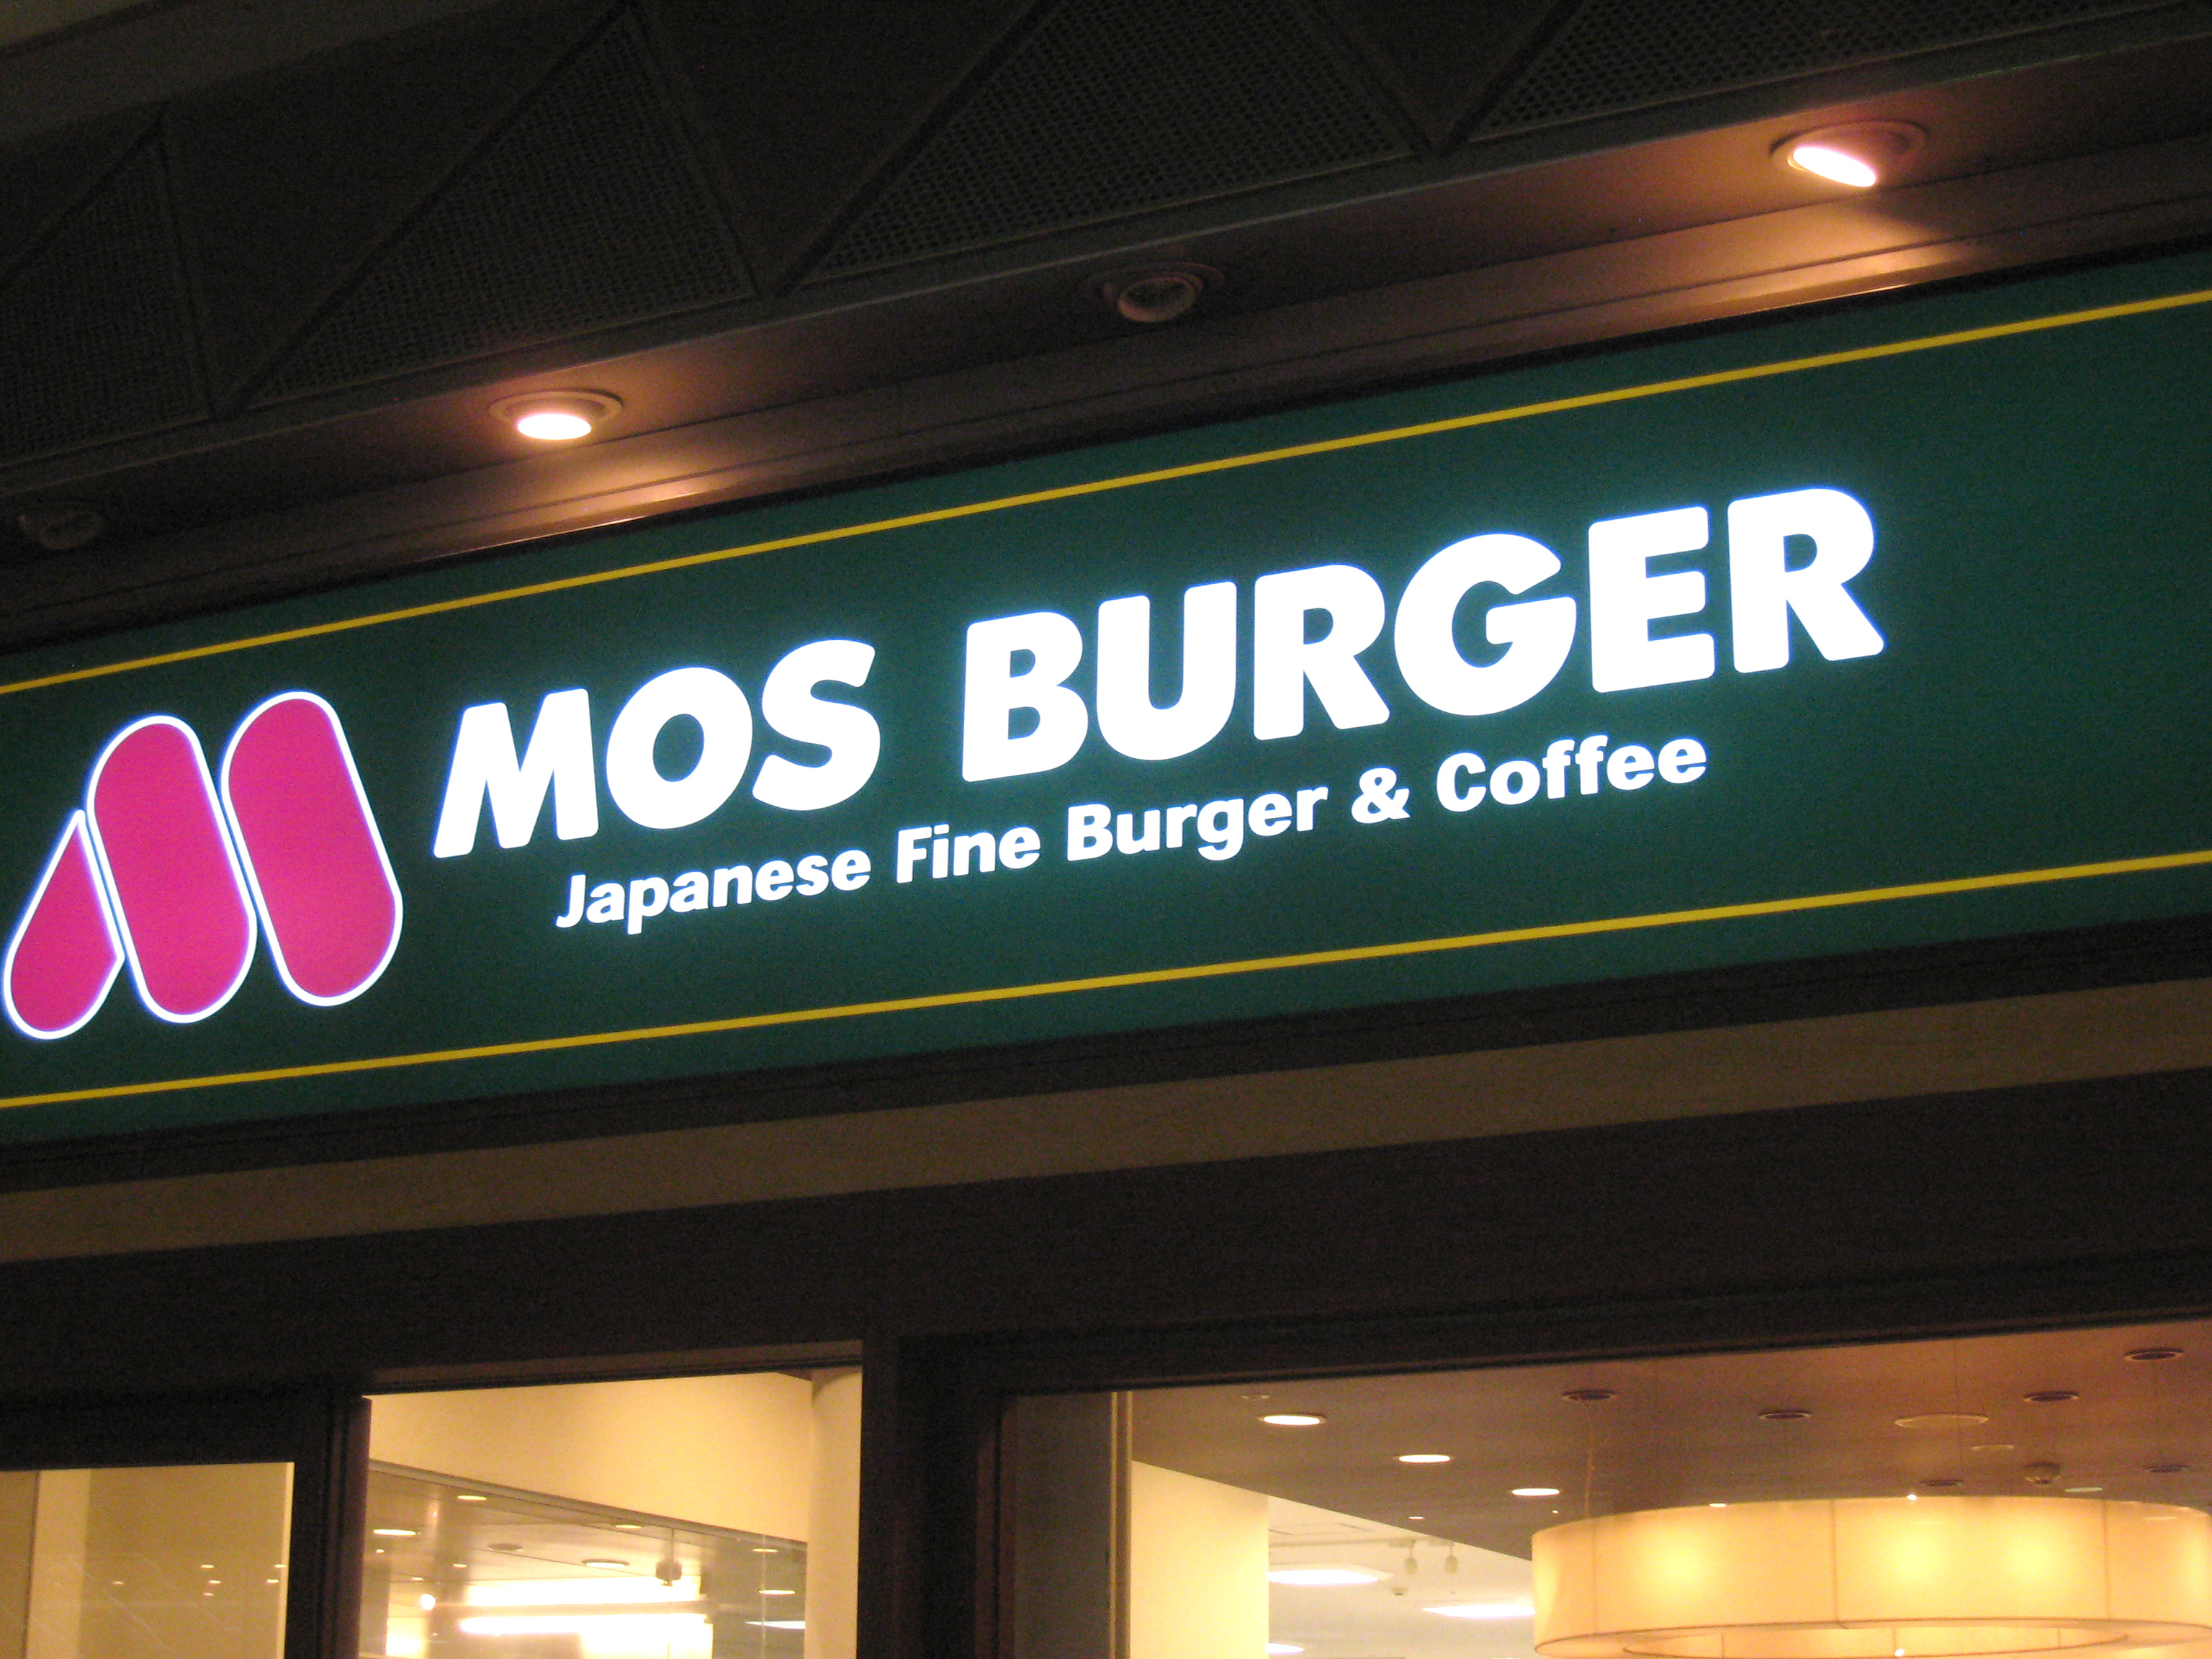
restaurant, sign, japan, signage, fast food, neon, neon sign, brand, kobe, fast food restaurant